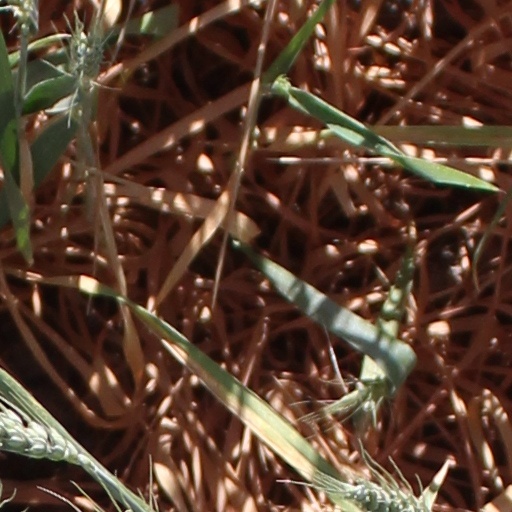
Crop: wheat